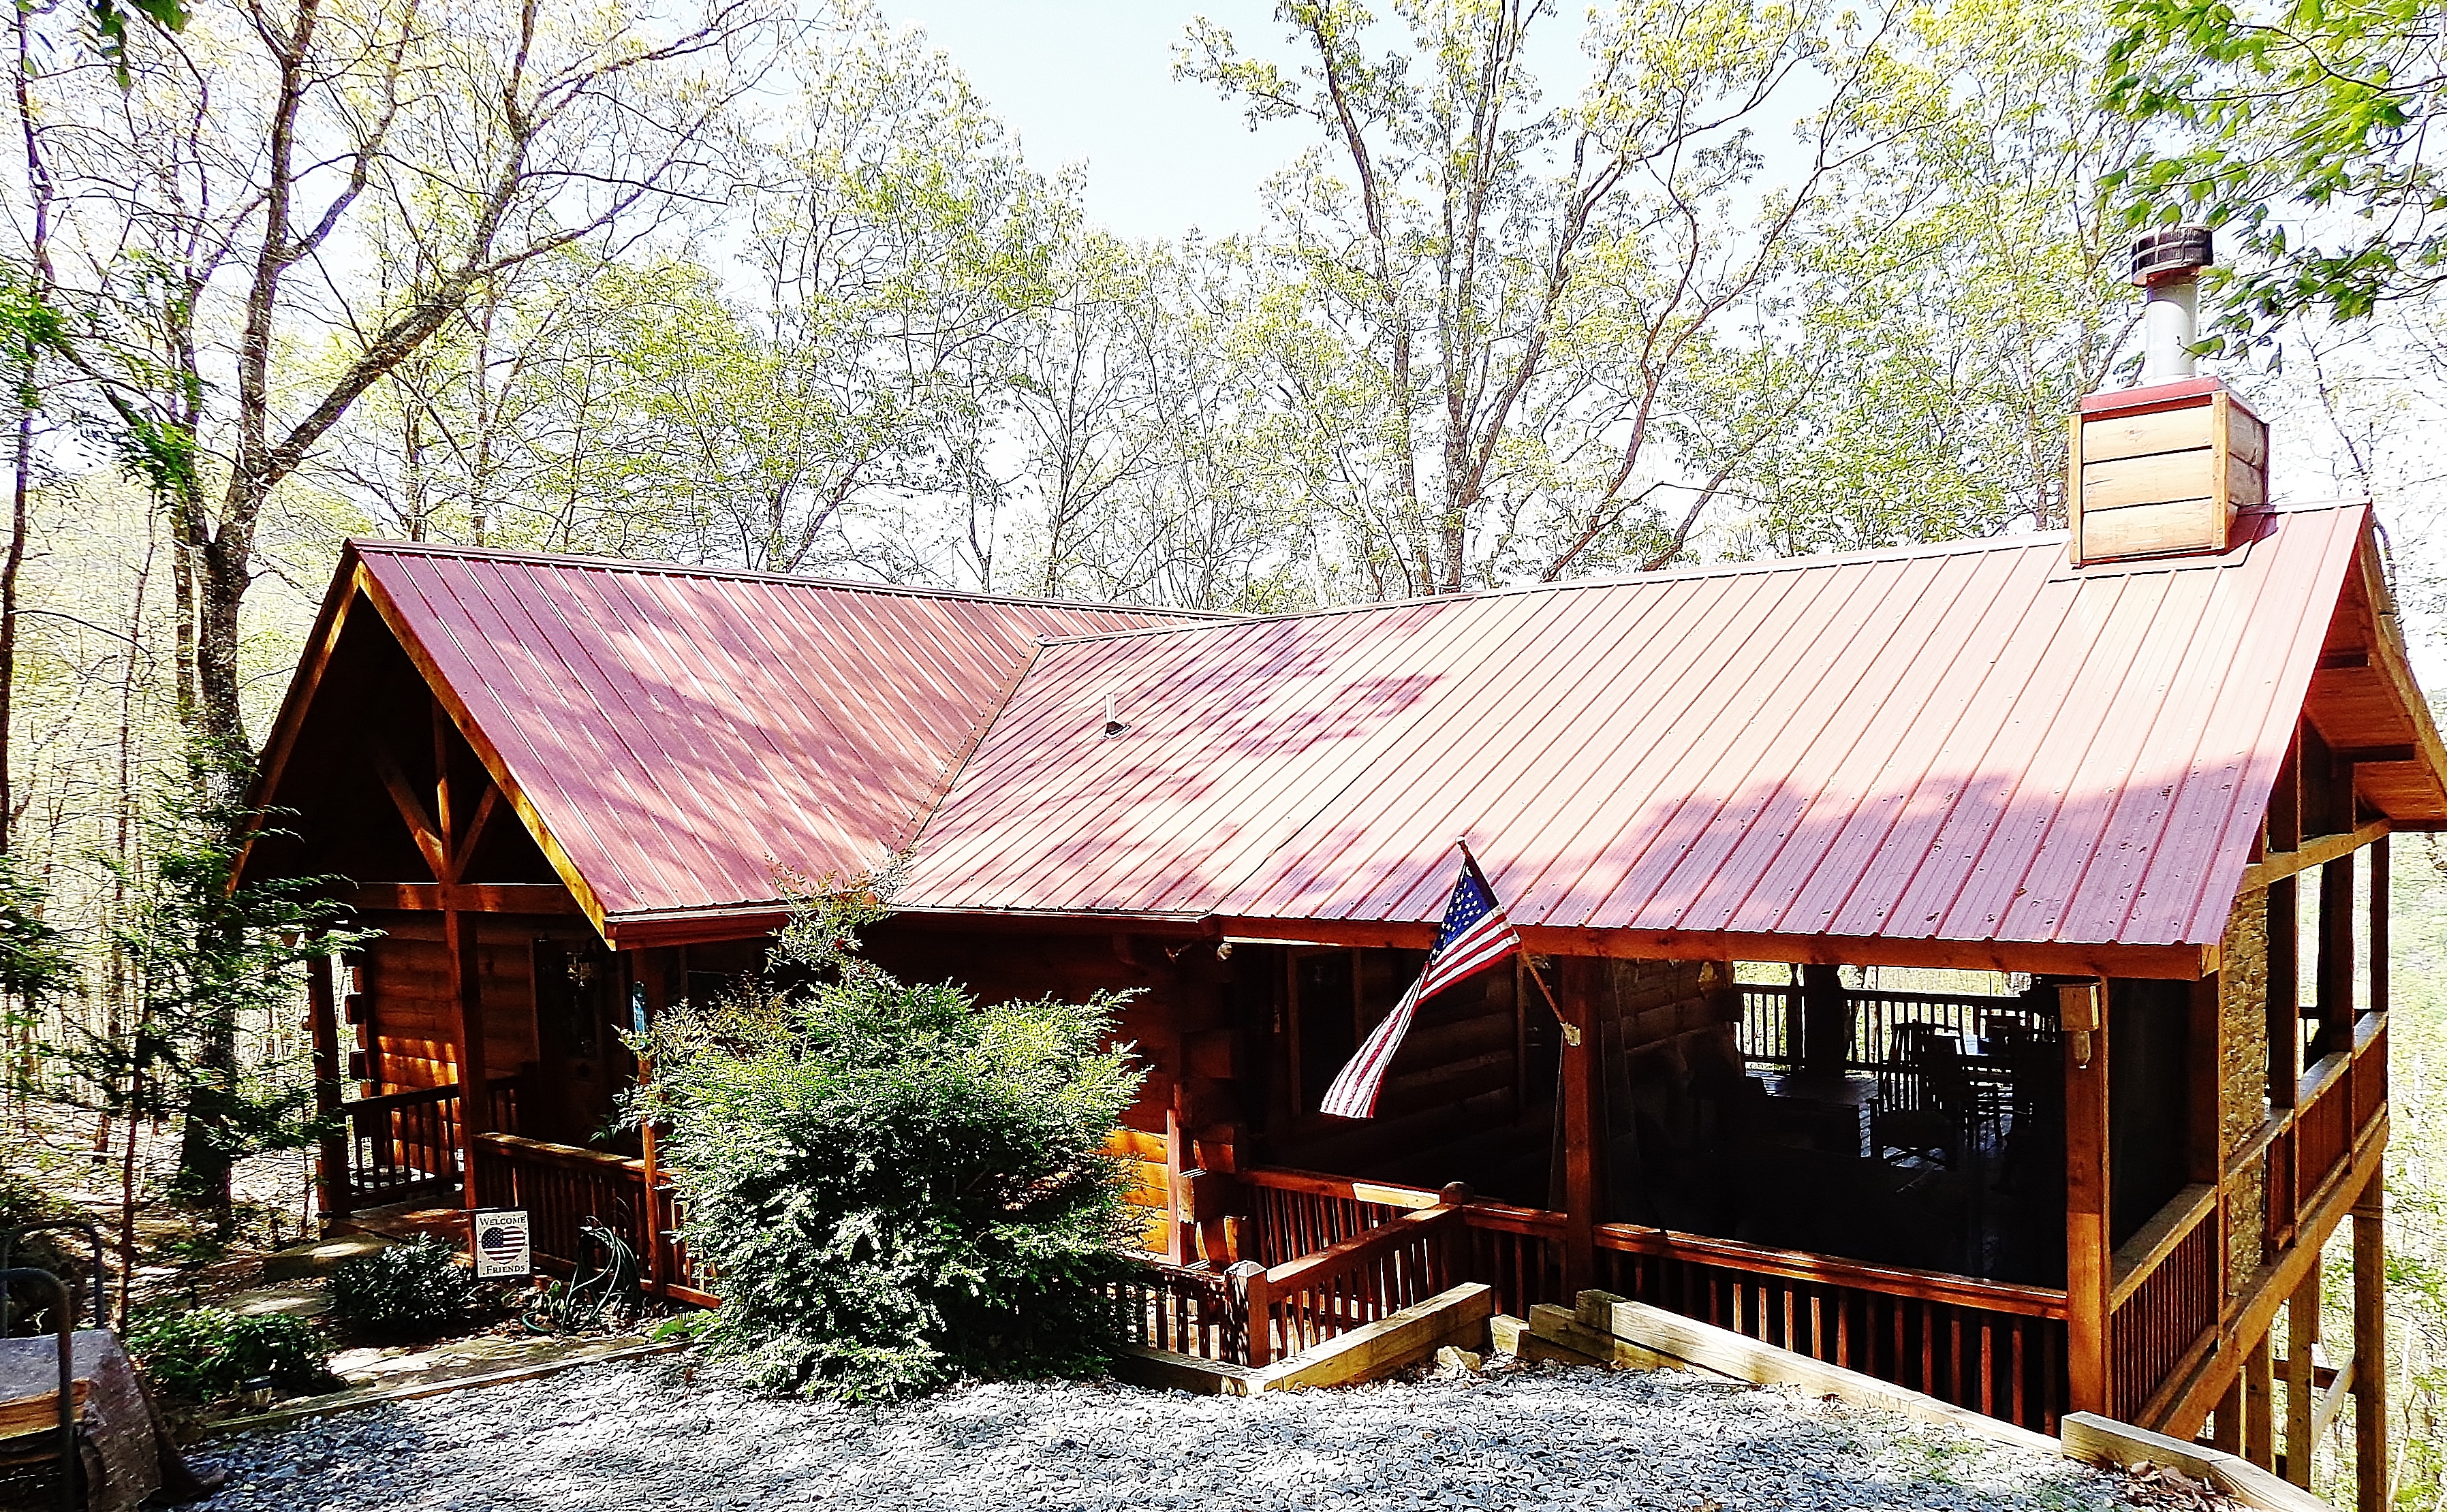
house, roof, barn, home, shed, hut, village, shack, cottage, mountains, log cabin, blueridgegeorgia, outdoor structure